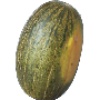
Label: melon_piel_de_sapo